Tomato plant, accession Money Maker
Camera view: bottom (45 deg); turntable rotation: 240 degrees
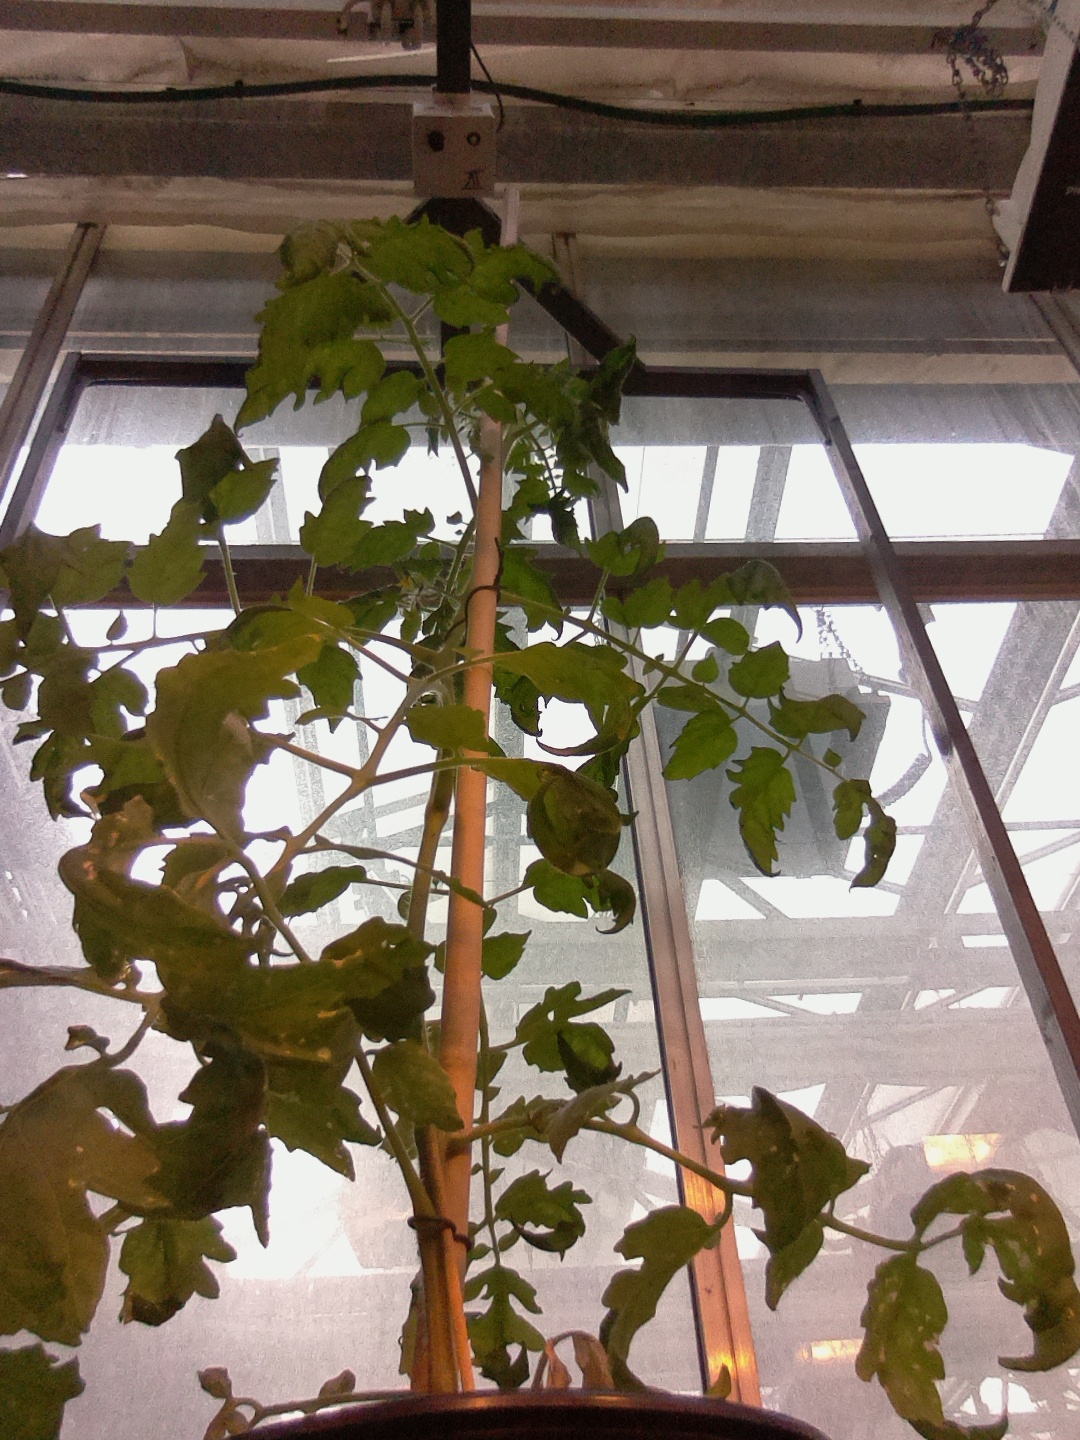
BBCH growth stage 67: Full flowering, 70%-80% of flowers open, more petals falling